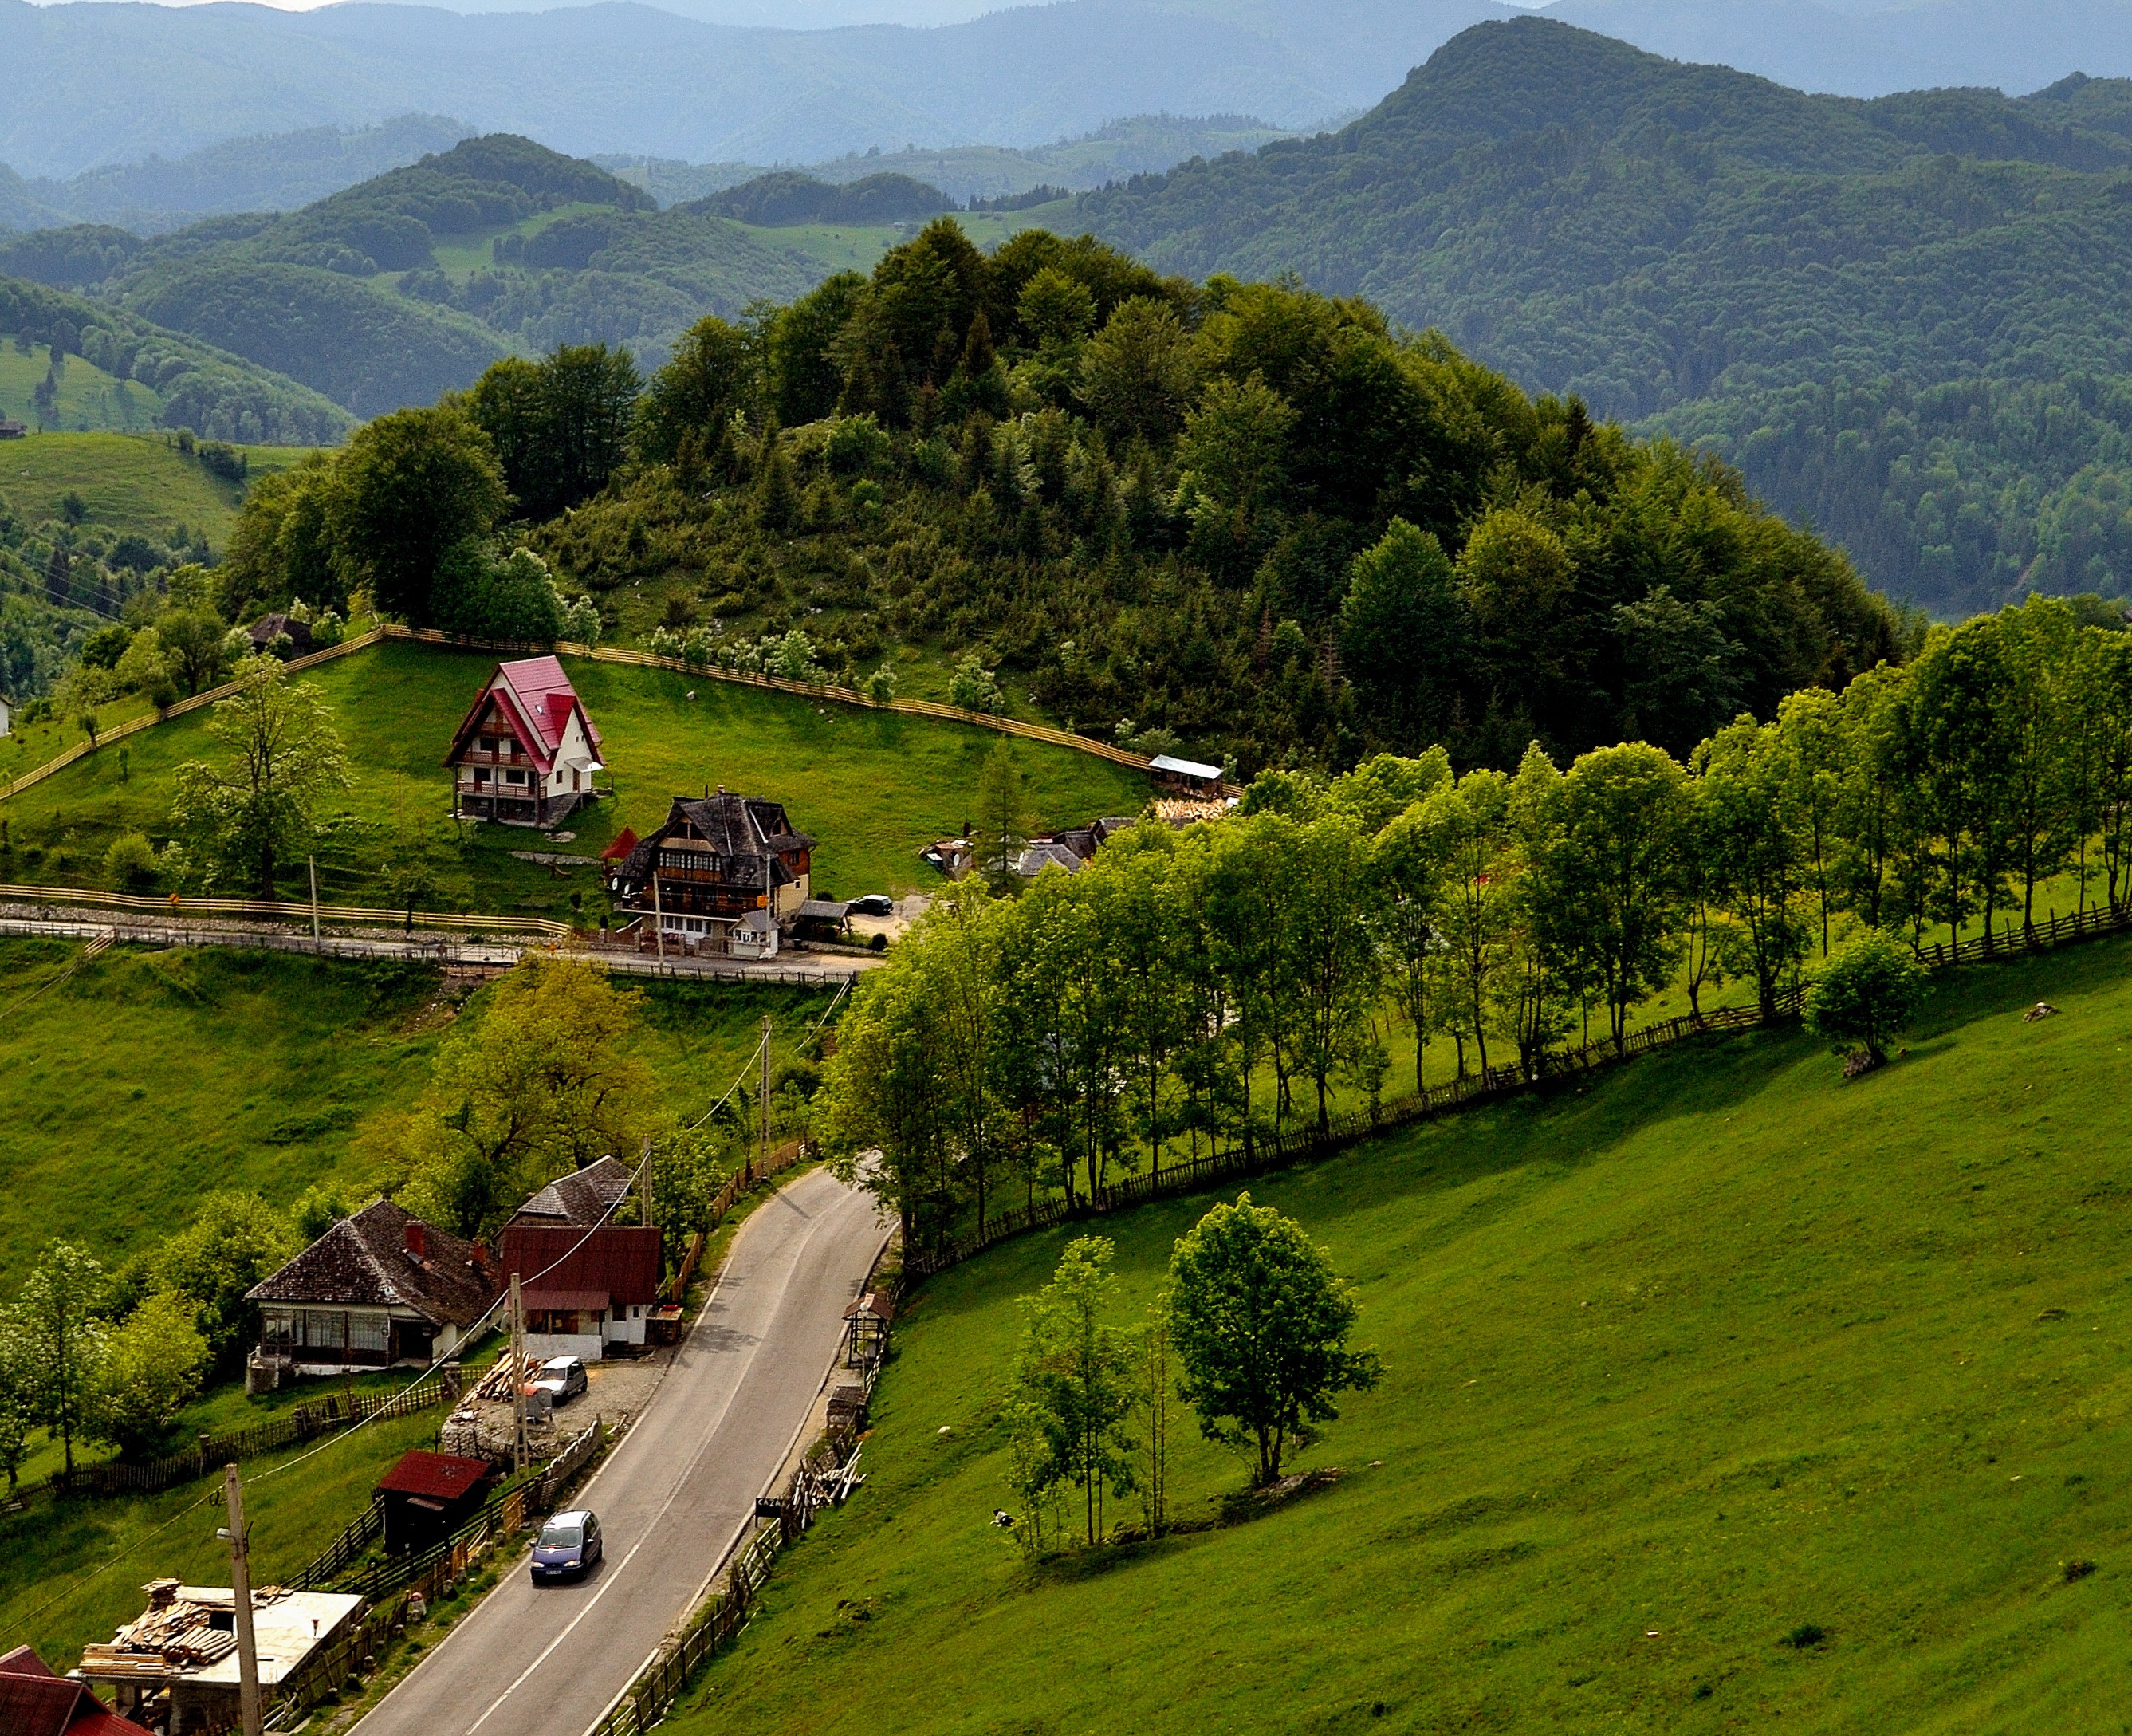
landscape, tree, nature, mountain, meadow, countryside, hill, lake, view, valley, mountain range, vacation, village, rural, green, reservoir, agriculture, tourism, highland, hills, mountains, alps, plateau, scene, rural area, landform, aerial photography, mountain pass, geographical feature, mountainous landforms